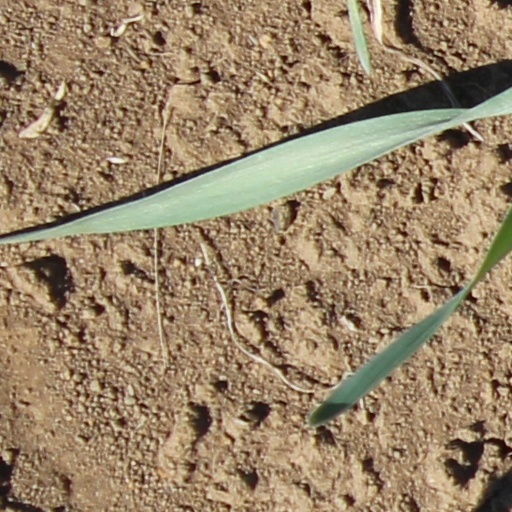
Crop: wheat